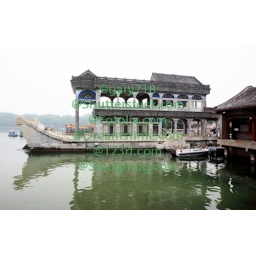
Marble boat on the Summer Palace lake near Beijing China